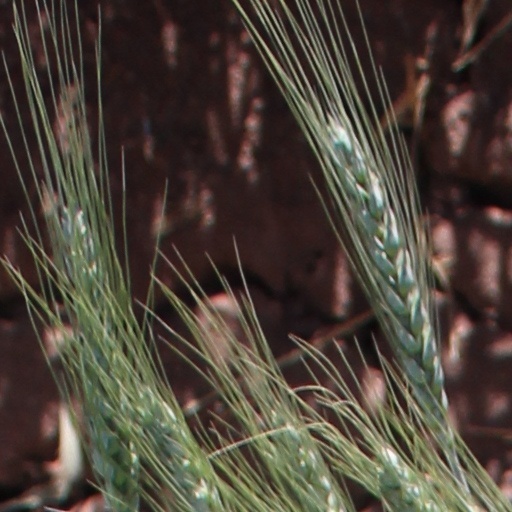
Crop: wheat